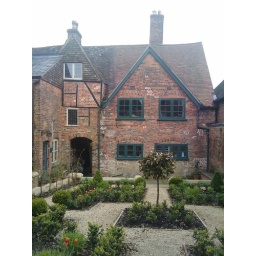
Out the back of the Merchant house on the high street in Marlborough is a beautiful formal garden.